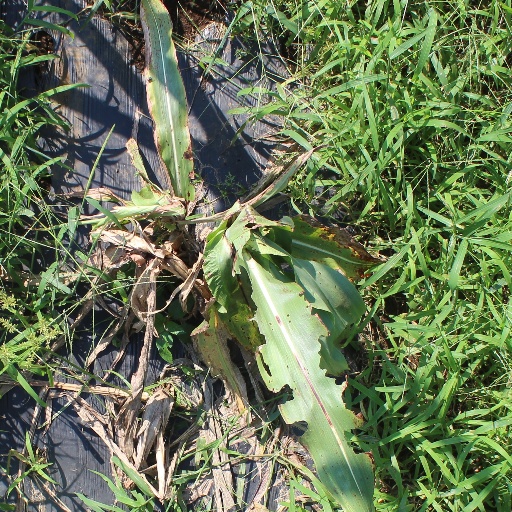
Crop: sorghum